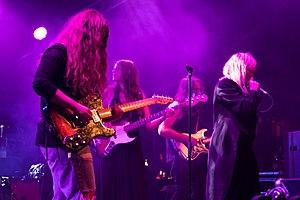
Mammút est un groupe de rock indépendant et alternatif islandais créé en 2004 à Reykjavik et composé de trois filles, dont Kata, et deux garçons. Leur style est essentiellement rock bien que mâtiné de pop et de fortes influences psychédéliques.